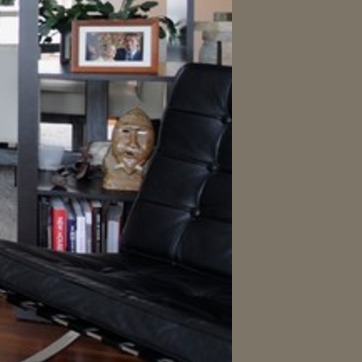
Material: leather